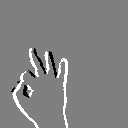
ASL letter: f